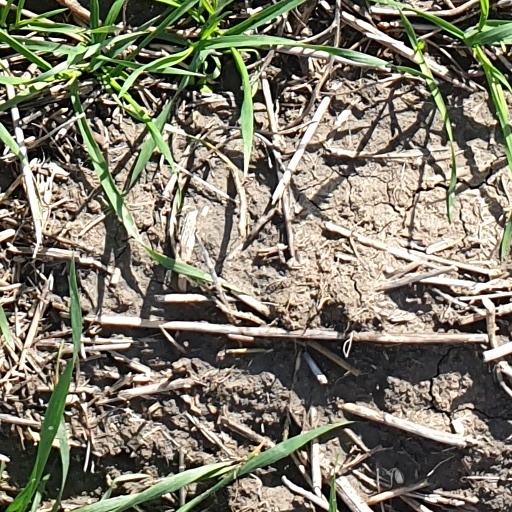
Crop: wheat